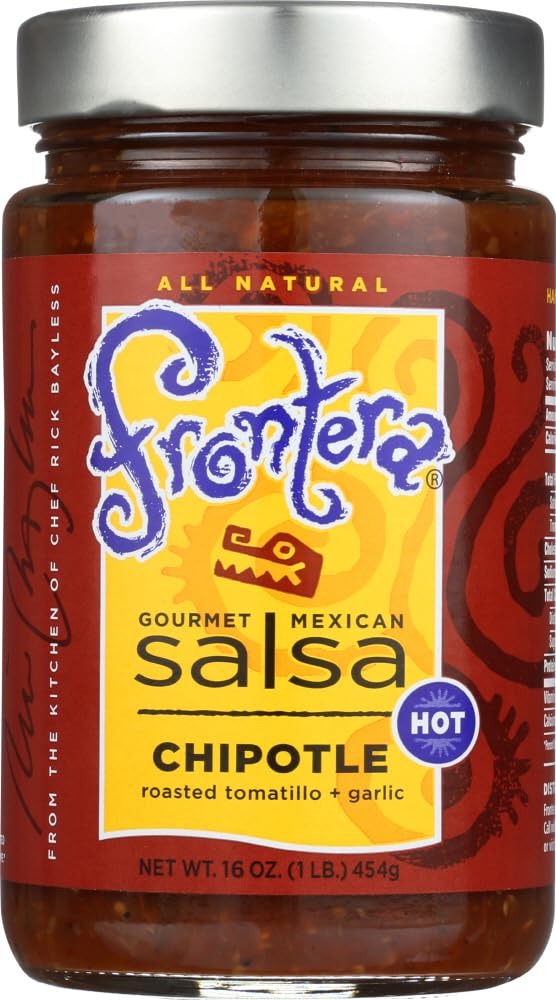
Item Name: FRONTERA SALSA HOT CHIPOTLE, 16 OZ, PK- 6
Value: 6.0
Unit: Count

Price: 22.84